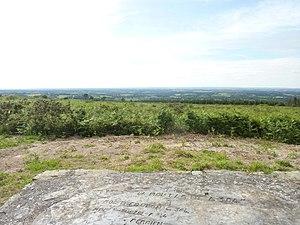
Vue vers le nord en direction des Monts d'Arrée à partir du sommet du Ménez Gliguéric, un des sommets des Montagnes Noires, situé à 304 m d'altitude, en Plévin.
Plévin [plevɛ̃] est une commune française située dans le département des Côtes-d'Armor en région Bretagne.